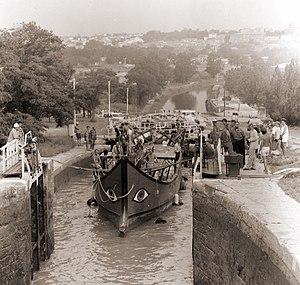
Ivlia est la réplique d’une galère antique grecque à deux rangs appelée dière. Cette reproduction est un exemple d'archéologie expérimentale.